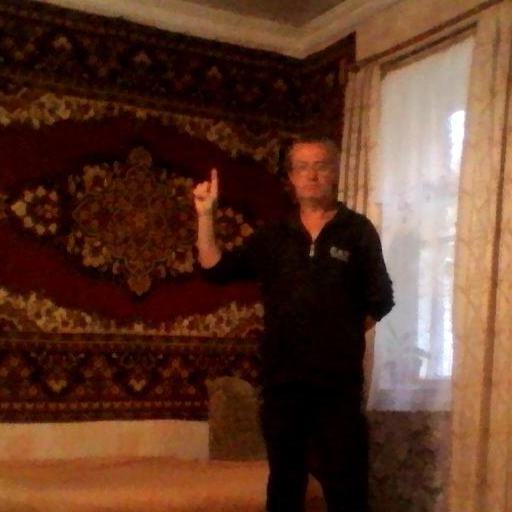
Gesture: one